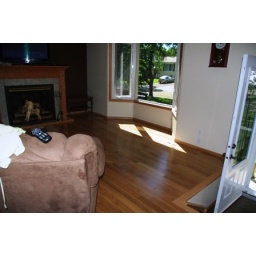
T.V. goes under clock on wall